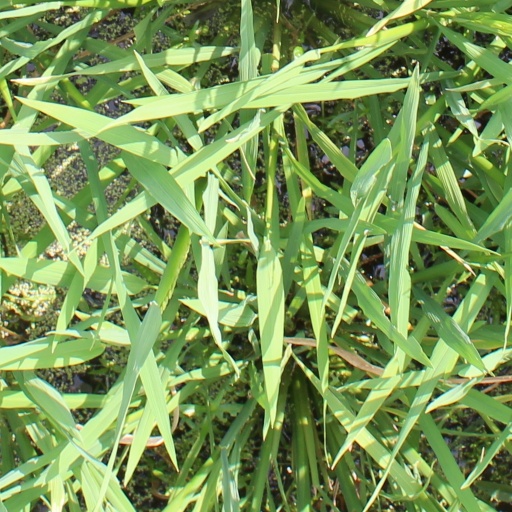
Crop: rice